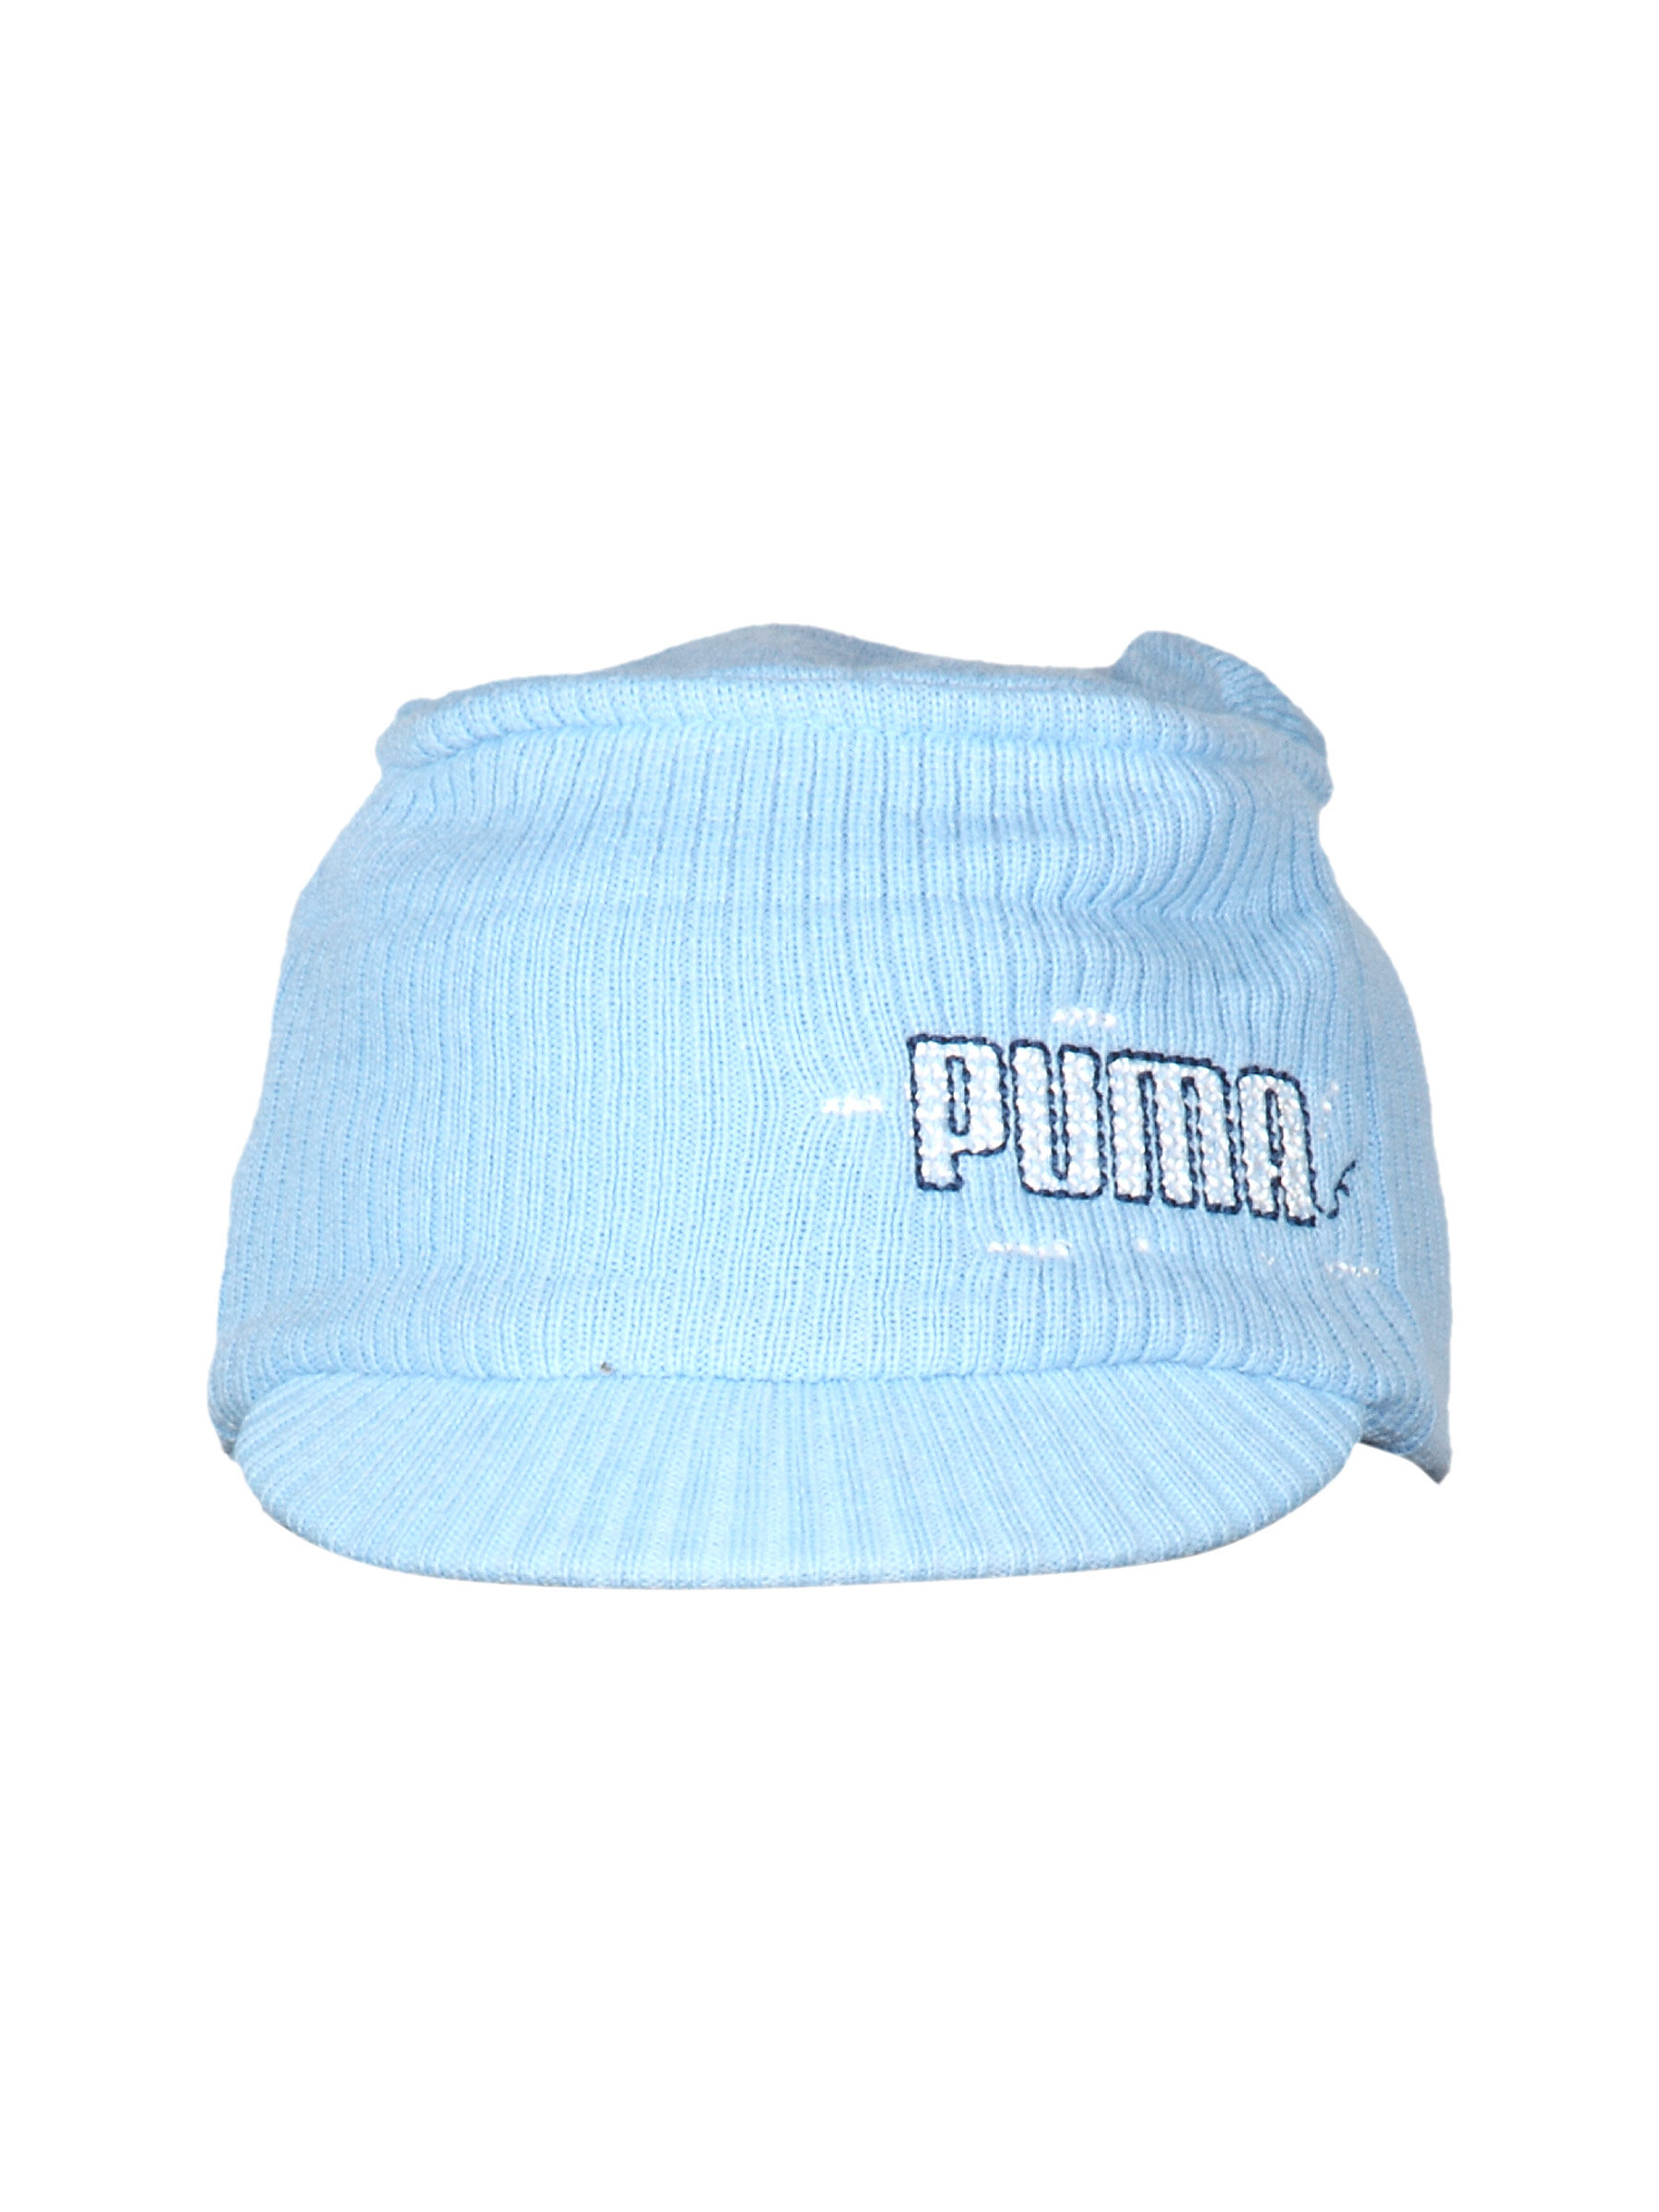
Puma Women Minicats Knit Blue Cap
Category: Accessories / Headwear / Caps
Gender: Women
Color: Blue
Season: Fall 2011
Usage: Casual